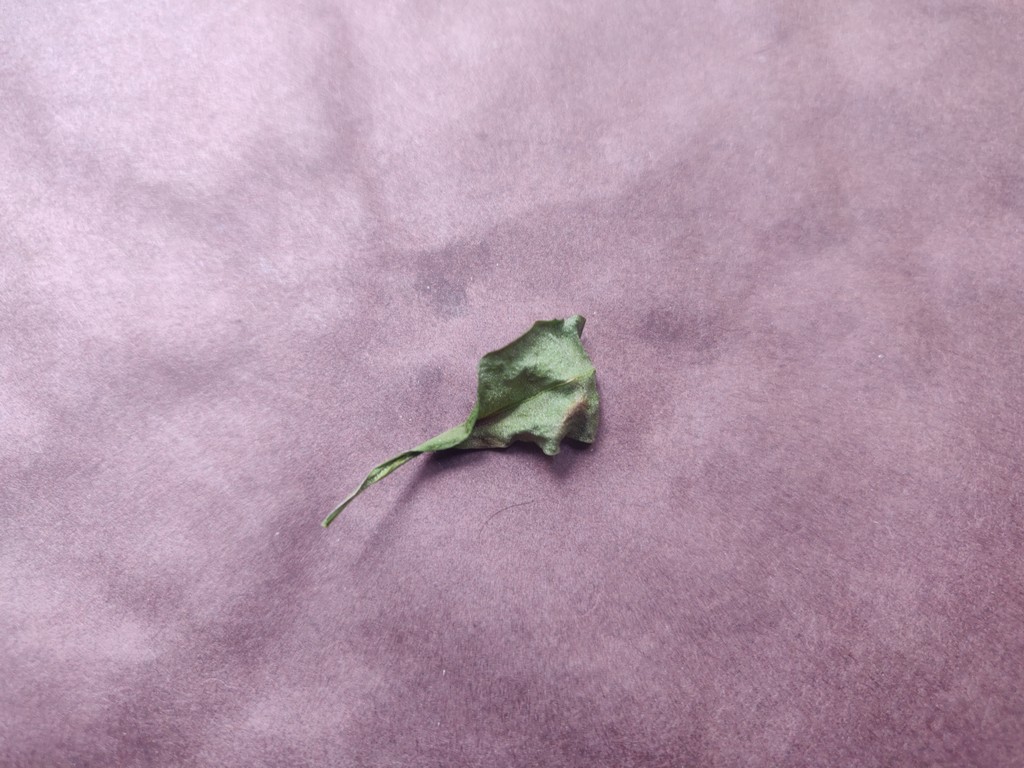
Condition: Dried
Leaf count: single
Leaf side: unknown